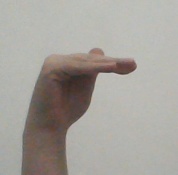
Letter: khaa